Edmontosaurus annectens

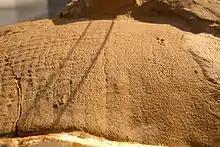
A well-preserved skin impression of the specimen nicknamed "Dakota," which was found in 1999

This confusing situation was temporarily resolved in 1942 by Richard Swann Lull and Nelda Wright. In their monograph on hadrosaurian dinosaurs of North America, they opted to settle the questions revolving around the AMNH duckbills, Marsh's "Claosaurus annectens", and several other species, by creating a new generic name. They created the new genus "Anatosaurus" (meaning "duck lizard", because of its wide, duck-like beak; Latin "anas" = duck + Greek "sauros" = lizard), and made Marsh's species the type species, calling it "Anatosaurus annectens". They also assigned Marsh's "Trachodon longiceps" to this genus, a pair of species that had been assigned to "Thespesius" under Gilmore's "Lance Formation hadrosaurid" conception ("T. edmontoni" from Gilmore in 1924 and "T. saskatchewanensis"), and Cope's "Diclonius mirabilis". Lull and Wright decided to remove the AMNH specimens from "Diclonius" (or "Trachodon"), because they found no convincing reason to assign the specimens to either. Because this left the skeletons without a species name, Lull and Wright gave them their own species: "Anatosaurus copei", in honor of Cope. Cope's original specimen, AMNH 5730, was made the holotype of the species, with Brown's AMNH 5886 as the plesiotype. "Anatosaurus" would come to be called the "classic duck-billed dinosaur".